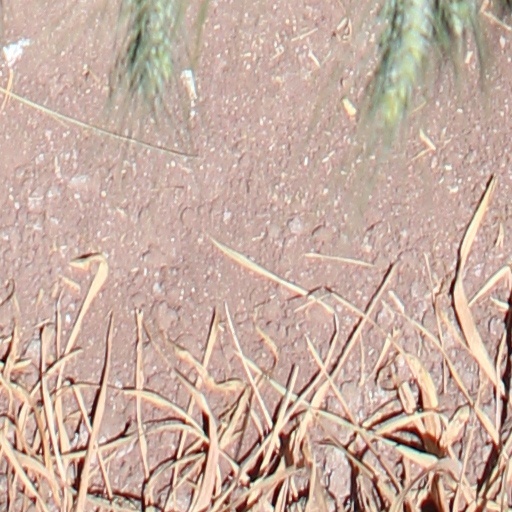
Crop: wheat